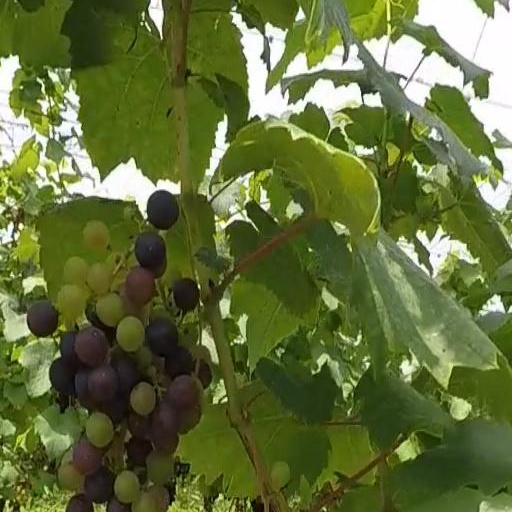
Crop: grape